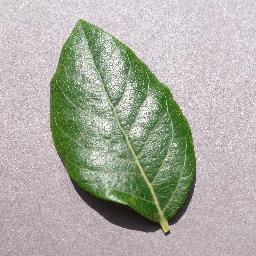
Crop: blueberry
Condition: healthy